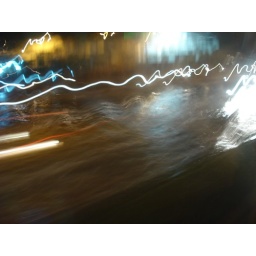
taken from inside the bus.. yes, that's the road under all that muddy water